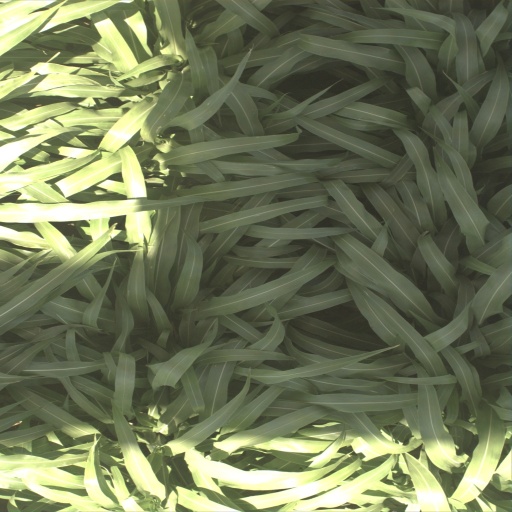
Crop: sorghum